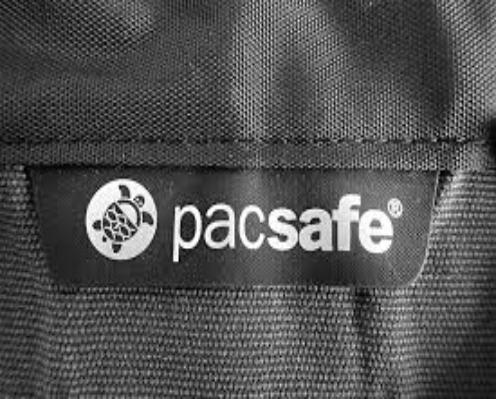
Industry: Clothes